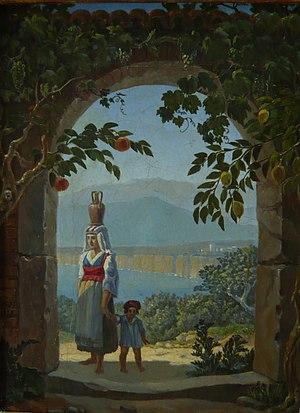
Carl Gustav Carus est un médecin et peintre allemand. Il s'est intéressé à la psychologie et à l'étude de l'âme dans une perspective romantique. Sa philosophie relève de la naturphilosophie et son esthétique du romantisme allemand. Il excella en médecine générale, obstétrique, physiologie animale, anatomie, botanique, géologie, peinture de paysage, esthétique de la peinture romantique, philosophie.